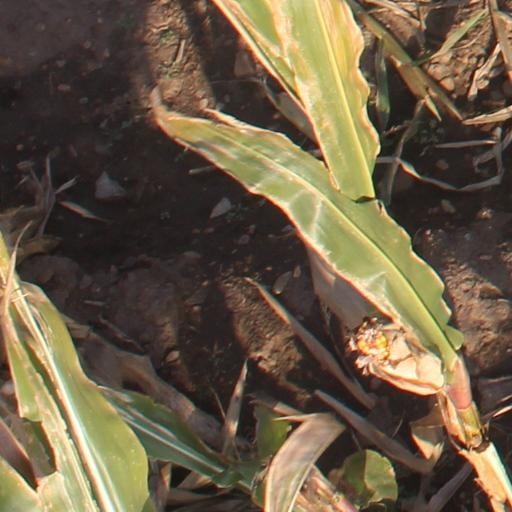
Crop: maize; corn